Svetozar T. Nešić

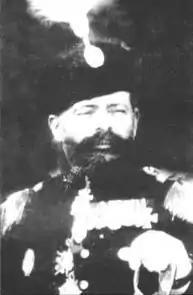
Svetozar T. Nešić

Svetozar T. Nešić (Negotin, Principality of Serbia, 12 November 1851 – 1927) was a general staff colonel of the Royal Serbian Army. In the period from 1902 to 1903. He was the acting Chief of the Serbian General Staff from 1902 to 1903.